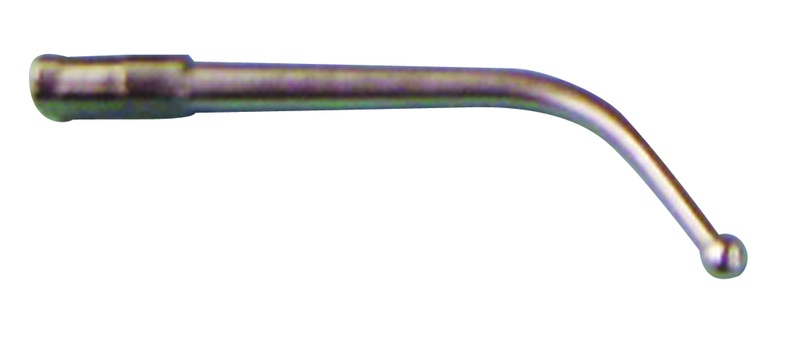
Fits O.D.Range: 4.25 Diameter - Co-Axial Feeler
Item #: NB72852 Manufacturer: Blake Mfg #: 852 Technical Specifications: •Brand Name: Blake Description: Shipping Info: •Actual Weight - .0250 •Dimensions - Height: .170 Length: 3.50 Width: 2.00
Brand: ET02
Category: Hardware > Tools > Measuring Tools & Sensors > Probes & Finders